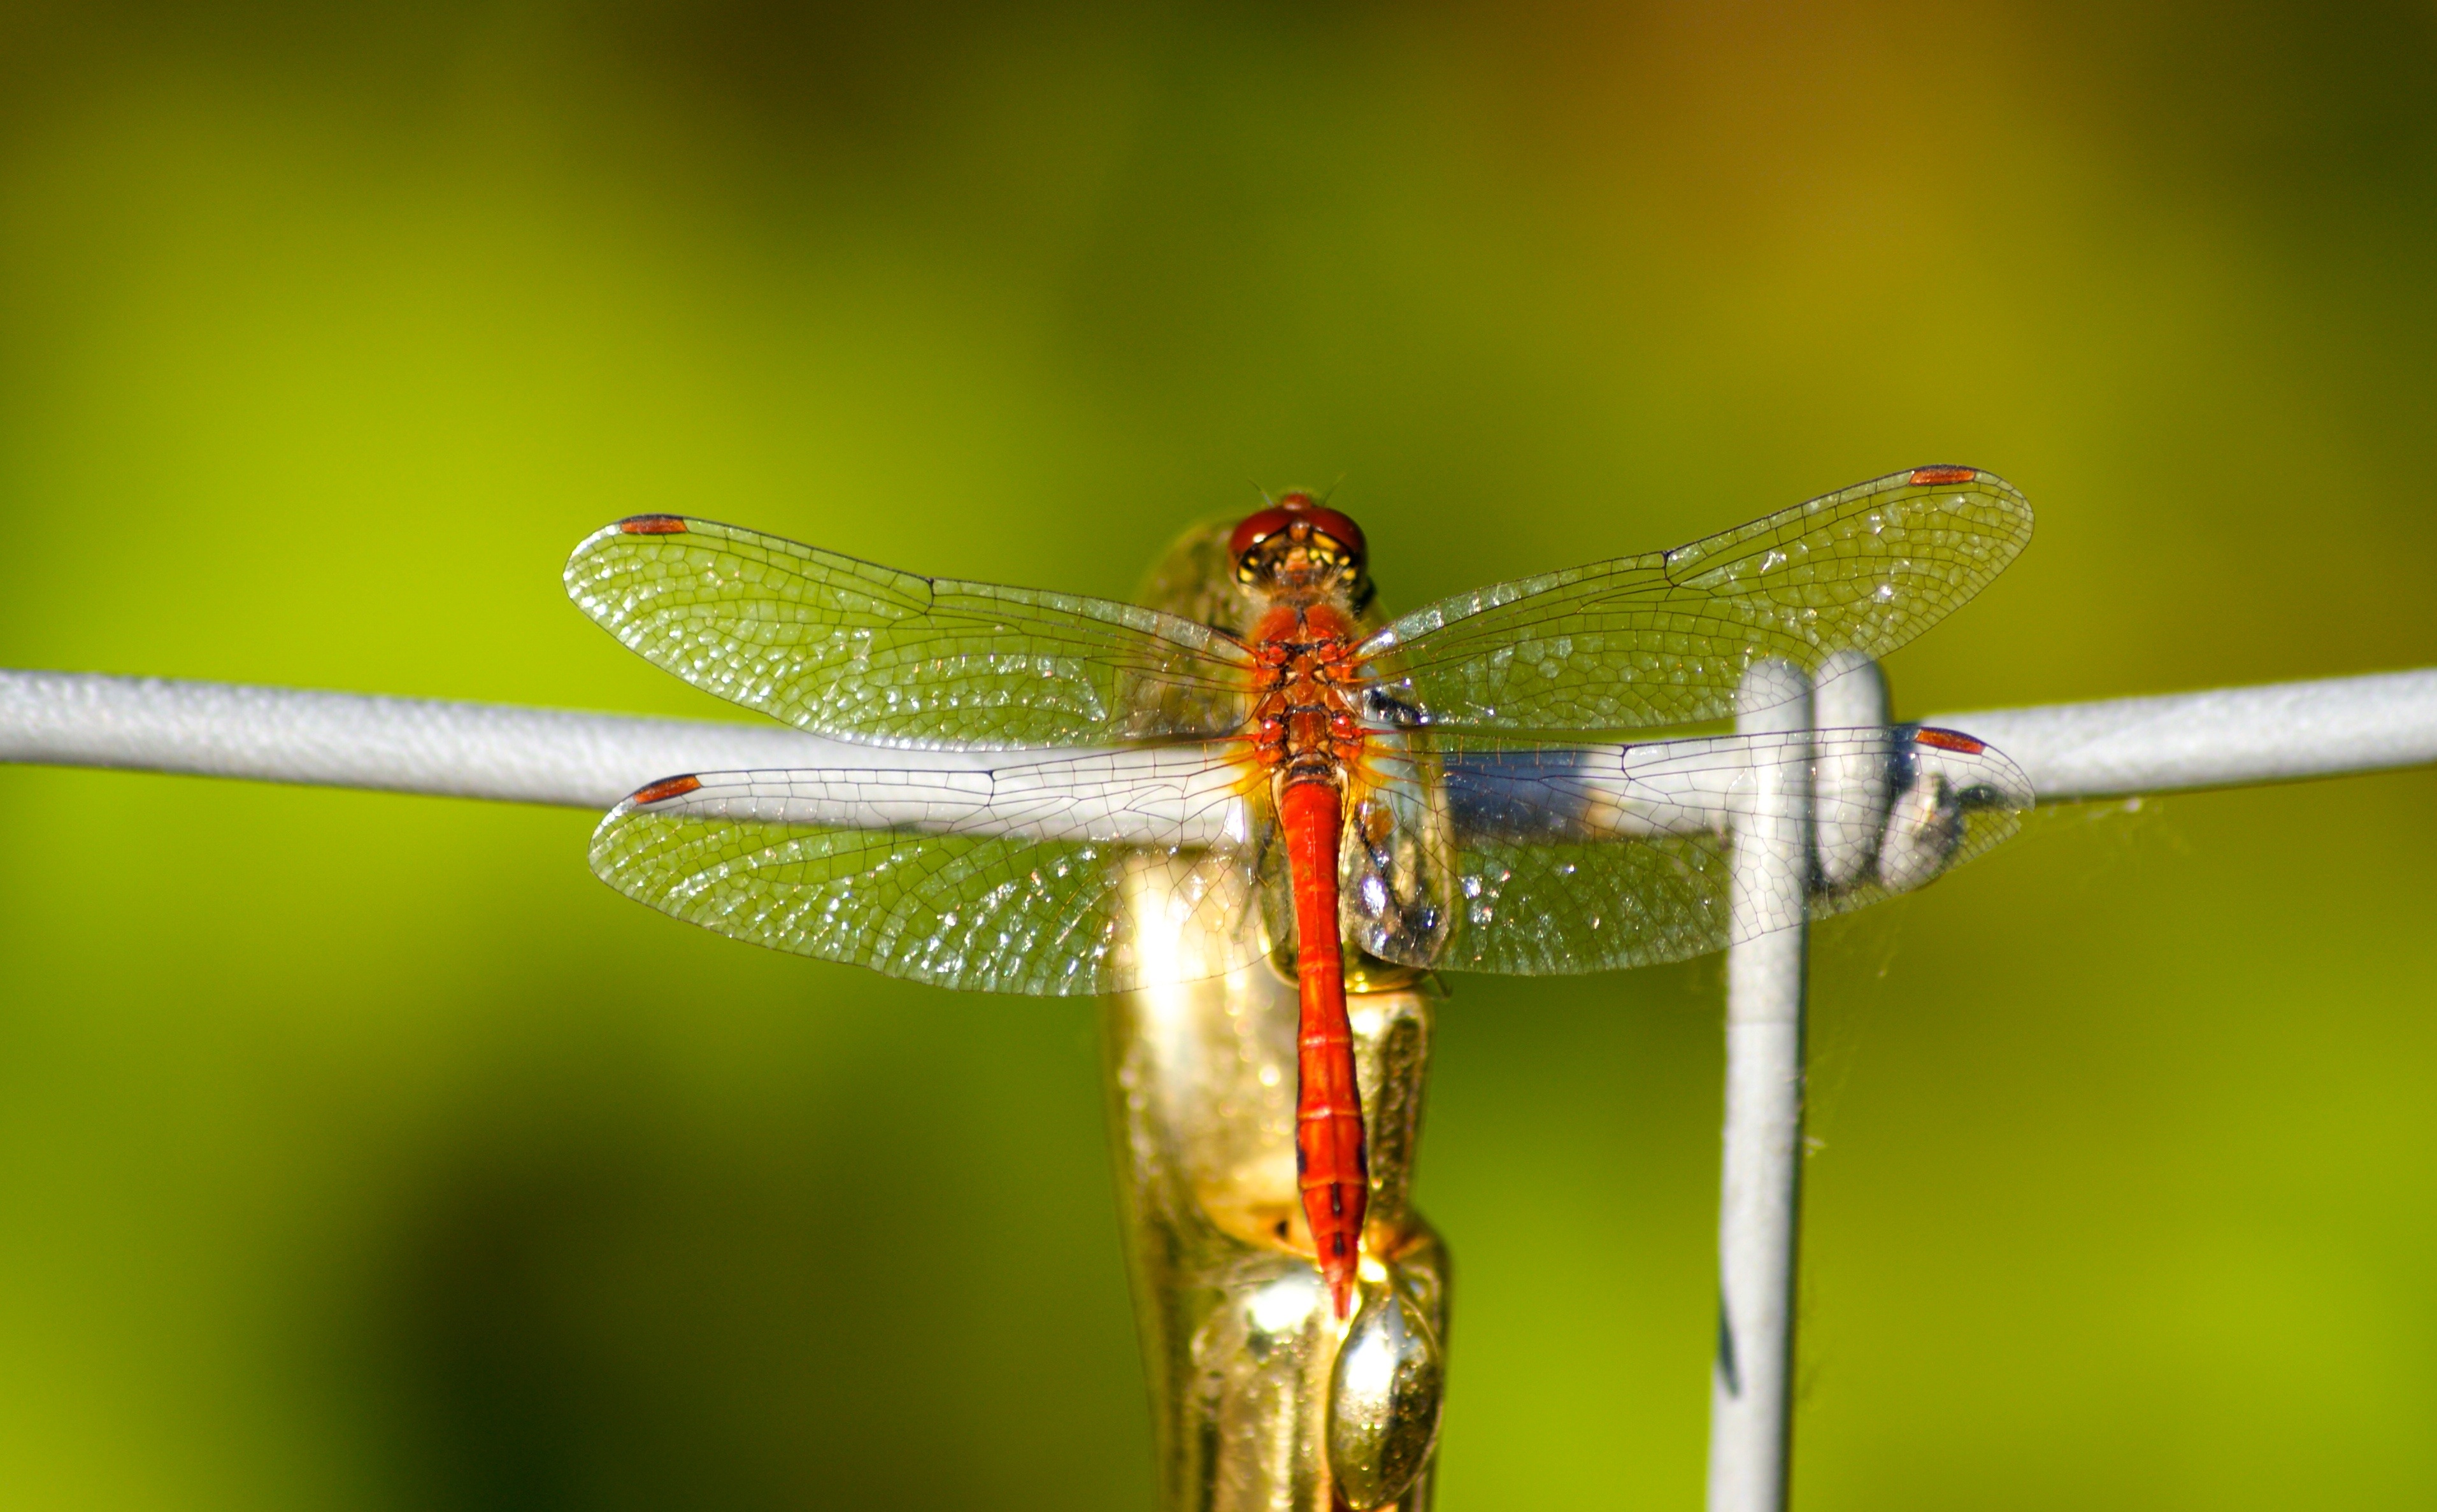
nature, wing, photography, summer, green, red, insect, fauna, invertebrate, close up, transparent, dragonfly, shiny, damselfly, filigree, flight insect, macro photography, arthropod, red dragonfly, blood red, plant stem, dragonflies and damseflies